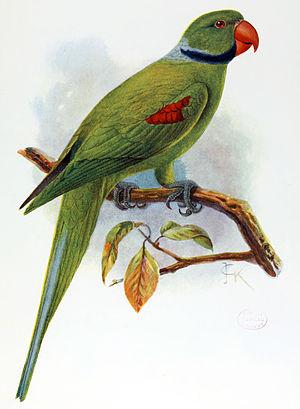
La Perruche des Seychelles est une espèce d'oiseaux de la famille des Psittacidae.